List of diplomatic missions in Transnistria

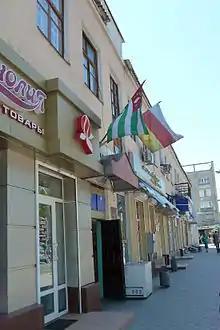
Representations of Abkhazia and South Ossetia in Tiraspol, Transnistria

This article lists the diplomatic missions in Transnistria. Transnistria is a state with limited recognition, that broke away from Moldova after the War of Transnistria in 1992. Transnistria did not receive recognition from any UN member states. It has been recognized as independent state by Abkhazia, Nagorno-Karabakh and South Ossetia only. At present, the capital Tiraspol hosts no embassies, but two representative offices and one consulate.